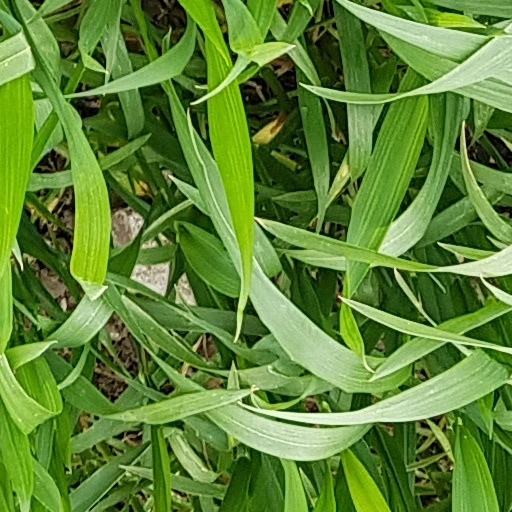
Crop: wheat